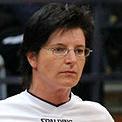
Age: 39